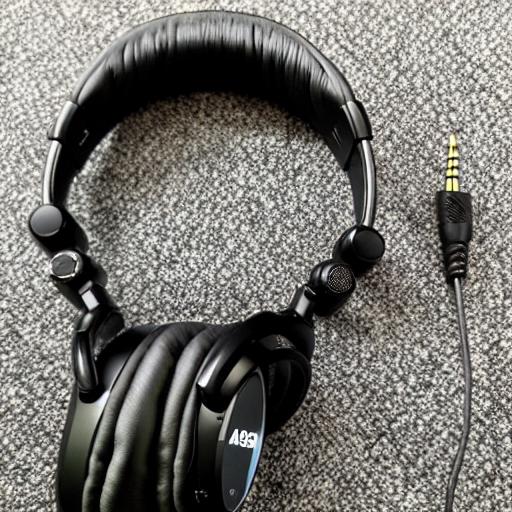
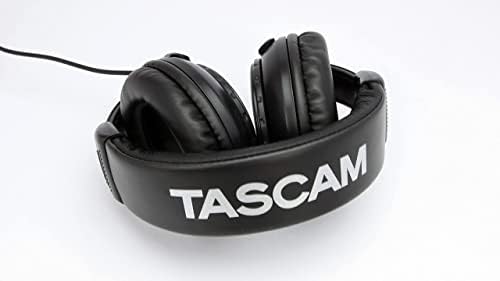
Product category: headphones
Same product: no